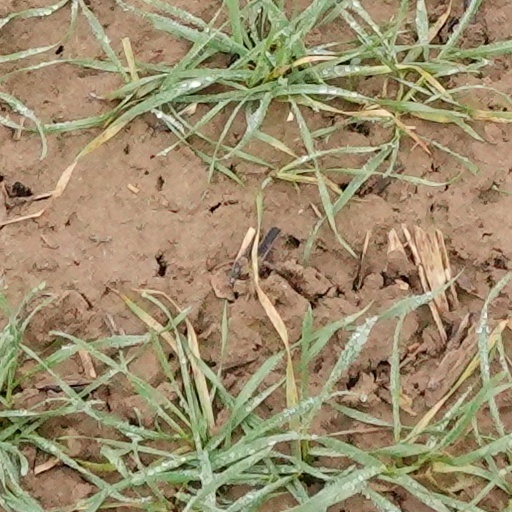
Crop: wheat